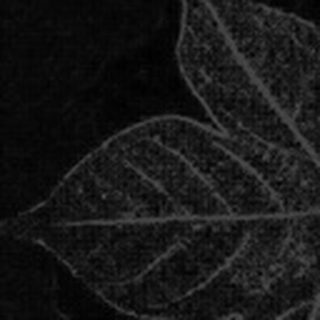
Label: healthy_cotton